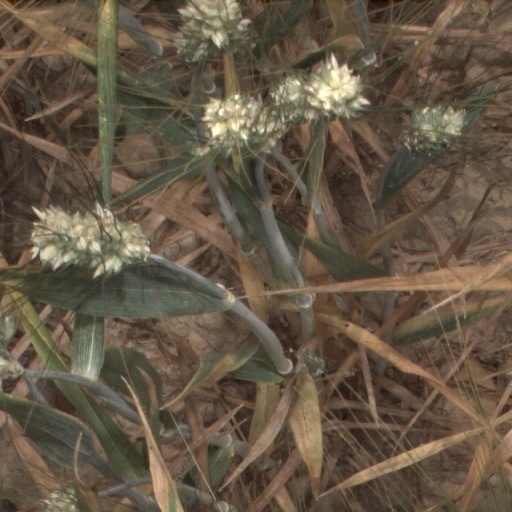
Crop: wheat